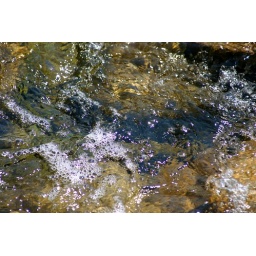
Freeze frame of water through a rock pool in Greece